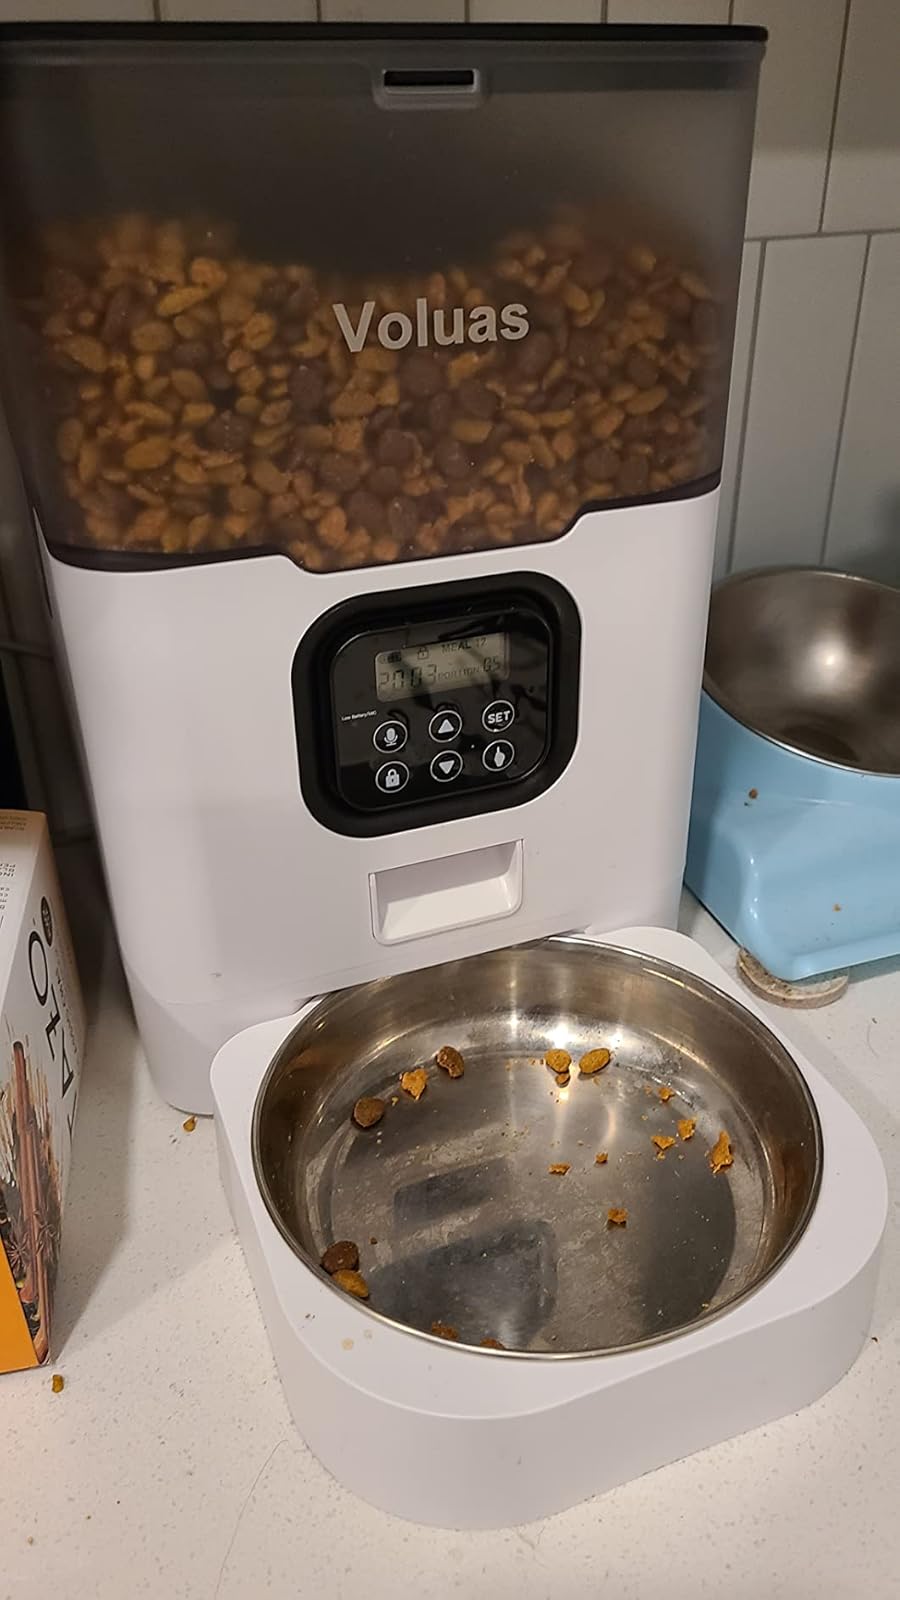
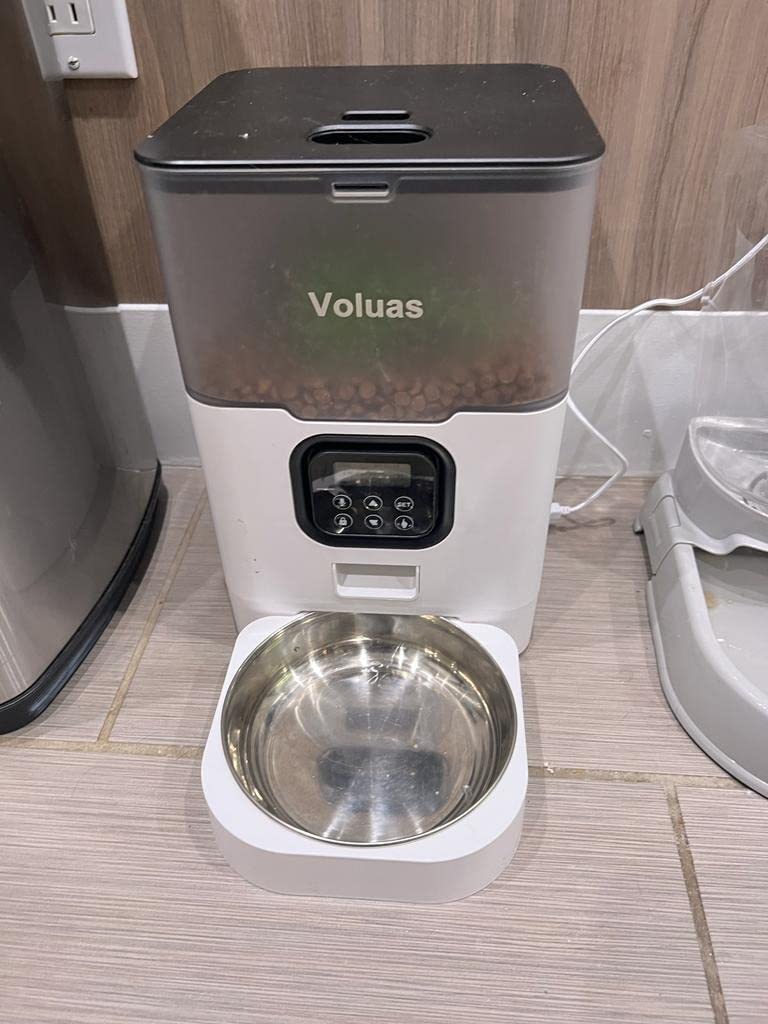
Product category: items_feeder
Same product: yes